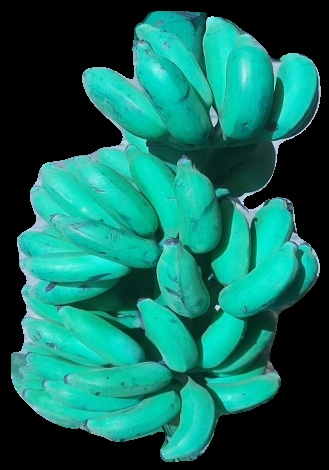
Variety: elakki-bale
Grade: grade3